Joseph Dobbie

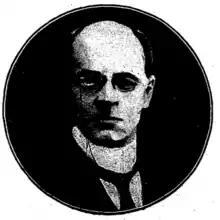
Joseph Dobbie

Sir Joseph Dobbie (1862 – 18 May 1943) was a British Liberal Party politician.